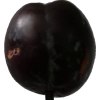
Label: plum